Francis Xavier

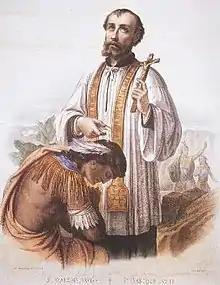
Conversion of the Paravars by Francis Xavier in South India, in a 19th-century coloured lithograph

Xavier soon learned that along the Pearl Fishery Coast, which extends from Cape Comorin on the southern tip of India to the island of Mannar, off Ceylon (Sri Lanka), there was a Jāti of people called Paravas. Many of them had been baptised ten years before, merely to please the Portuguese who had helped them against the Moors, but remained uninstructed in the faith. Accompanied by several native clerics from the seminary at Goa, he set sail for Cape Comorin in October 1542.